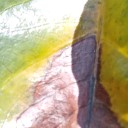
Label: Phoma